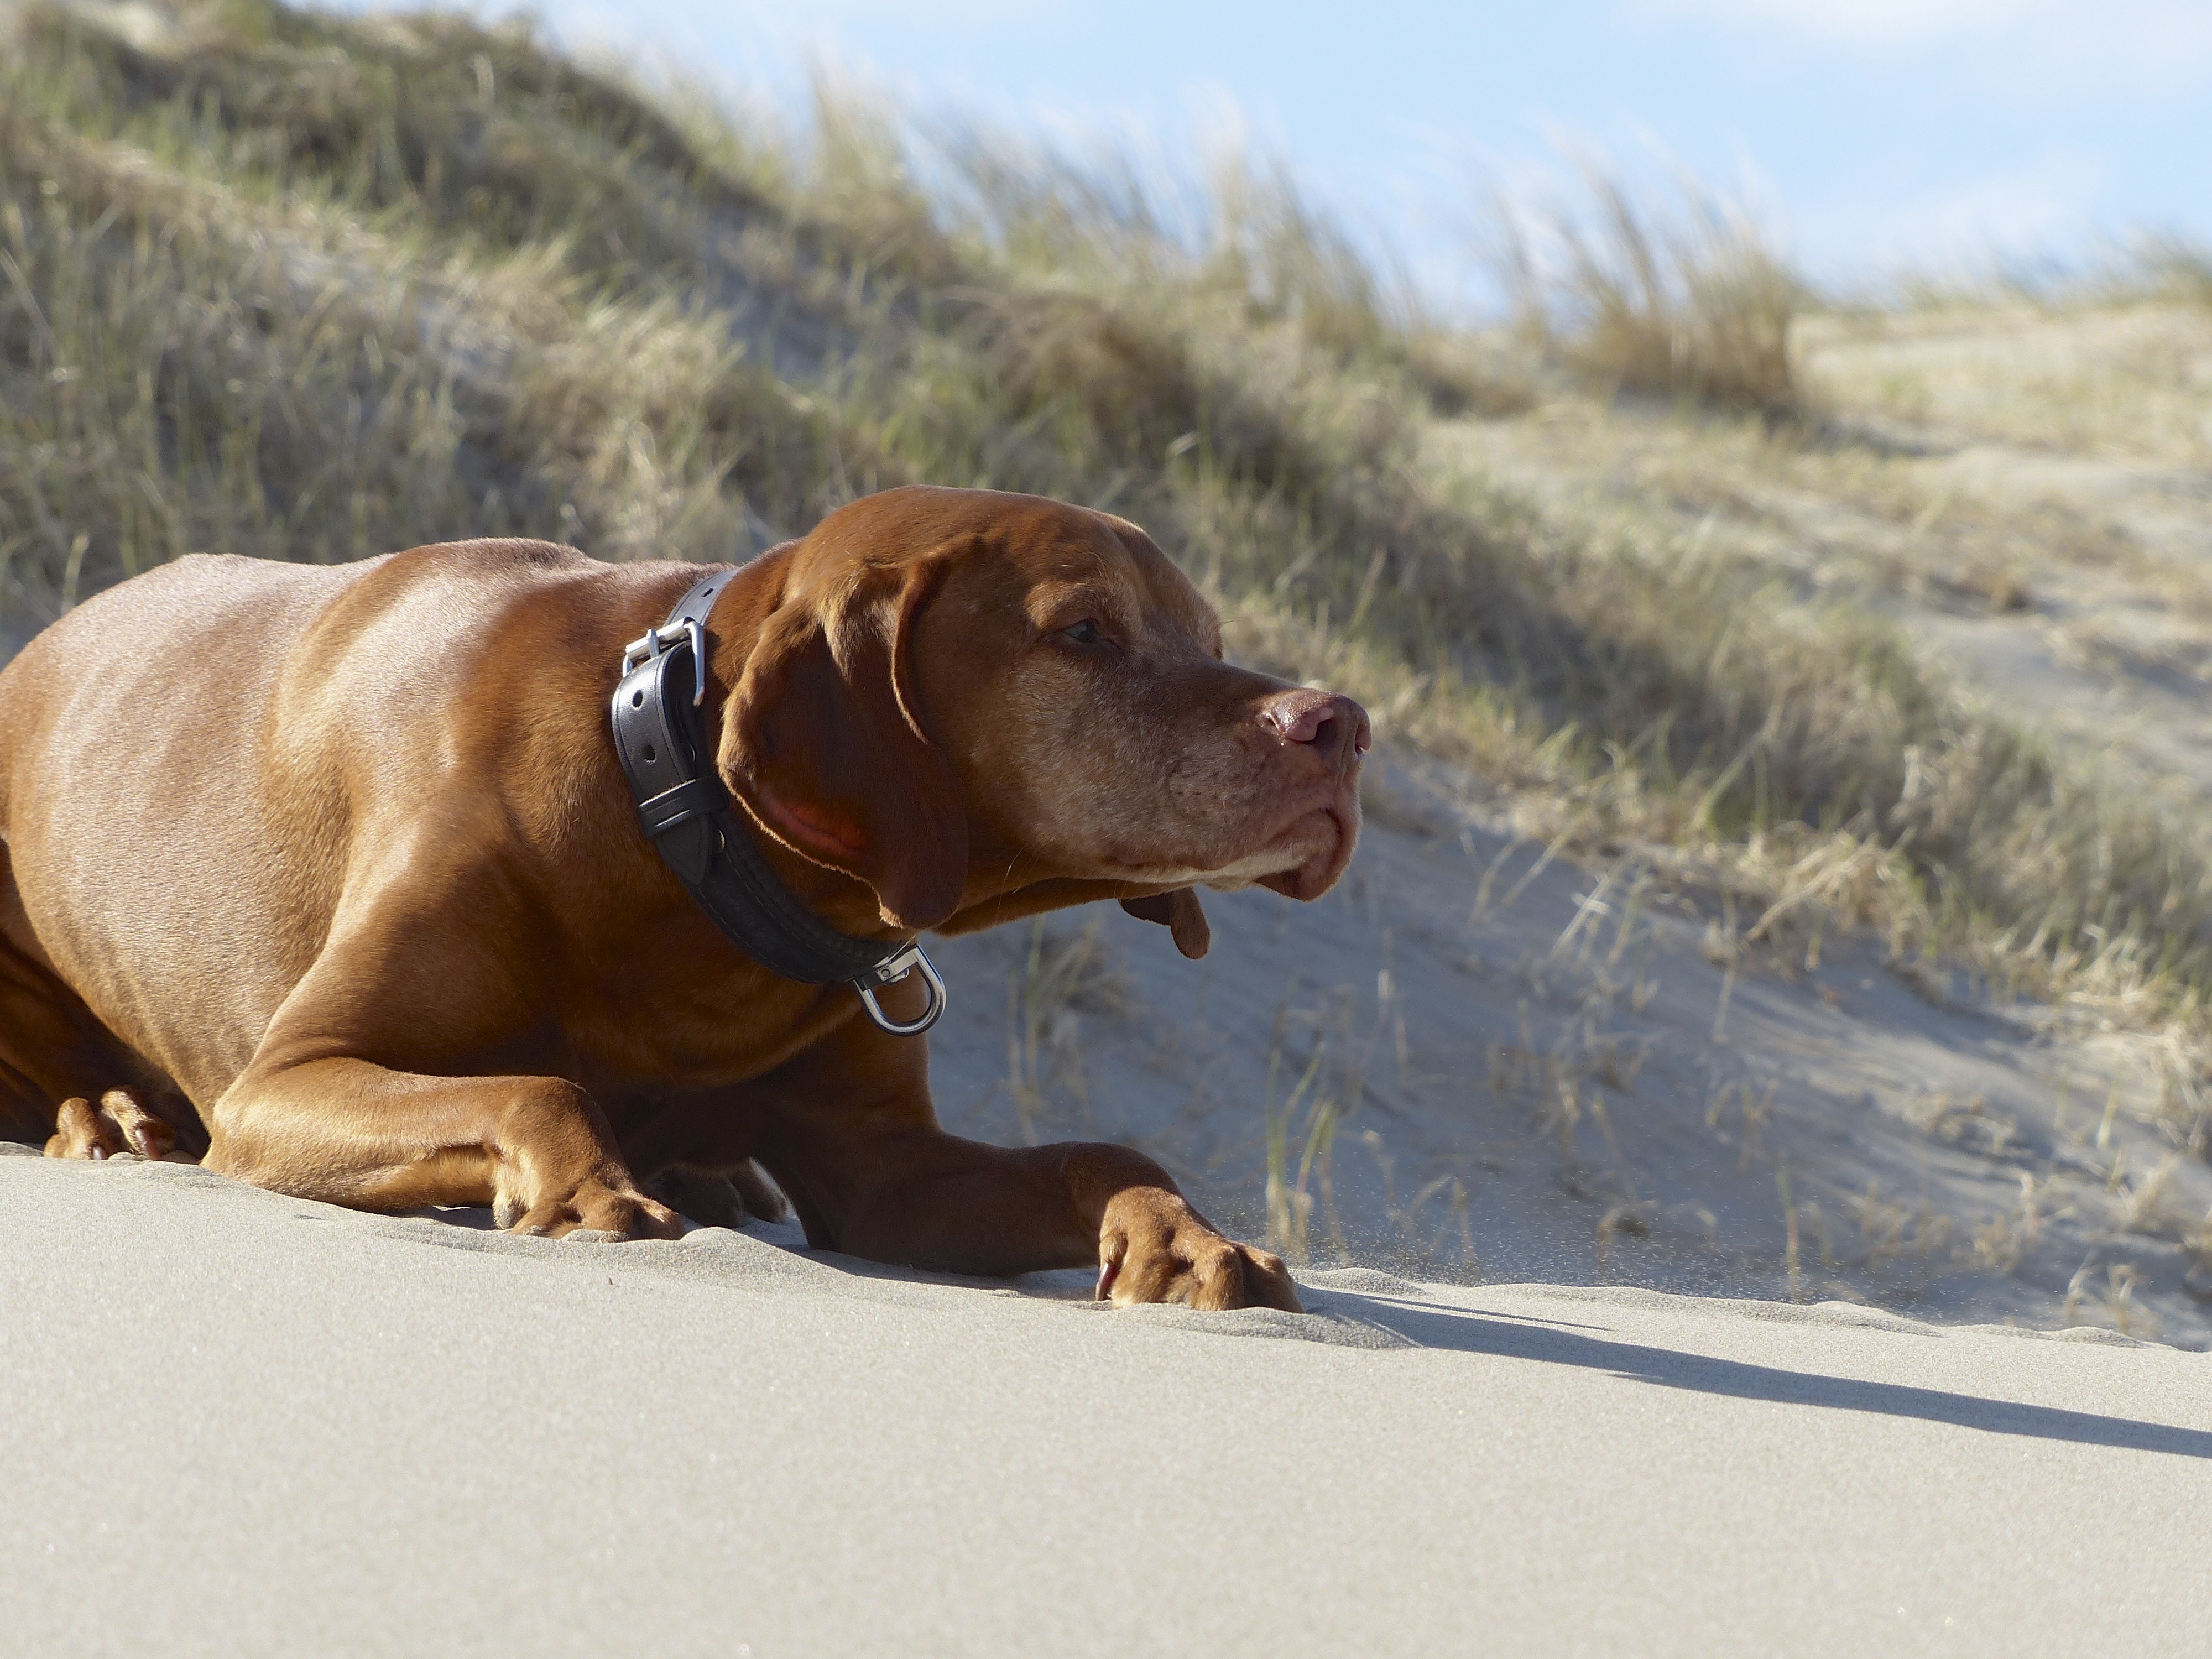
beach, dog, mammal, holland, vertebrate, wassenaar, vizsla, dog like mammal